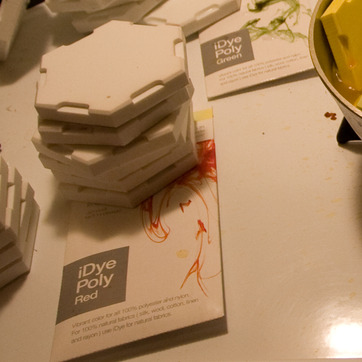
Material: paper